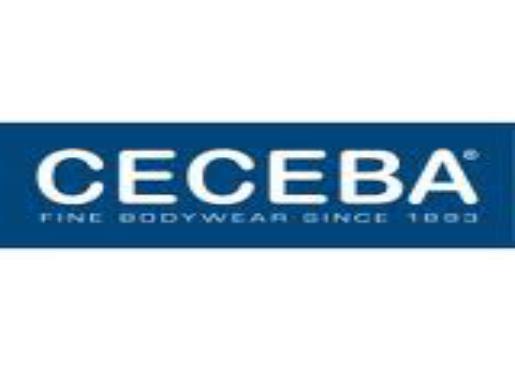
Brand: Ceceba
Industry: Clothes